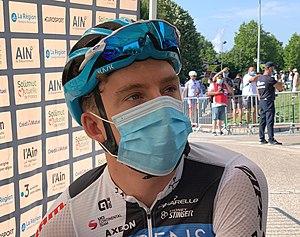
Kévin Vermaerke au départ de la troisième étape du Tour de l'Ain 2020.